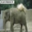
Label: elephant